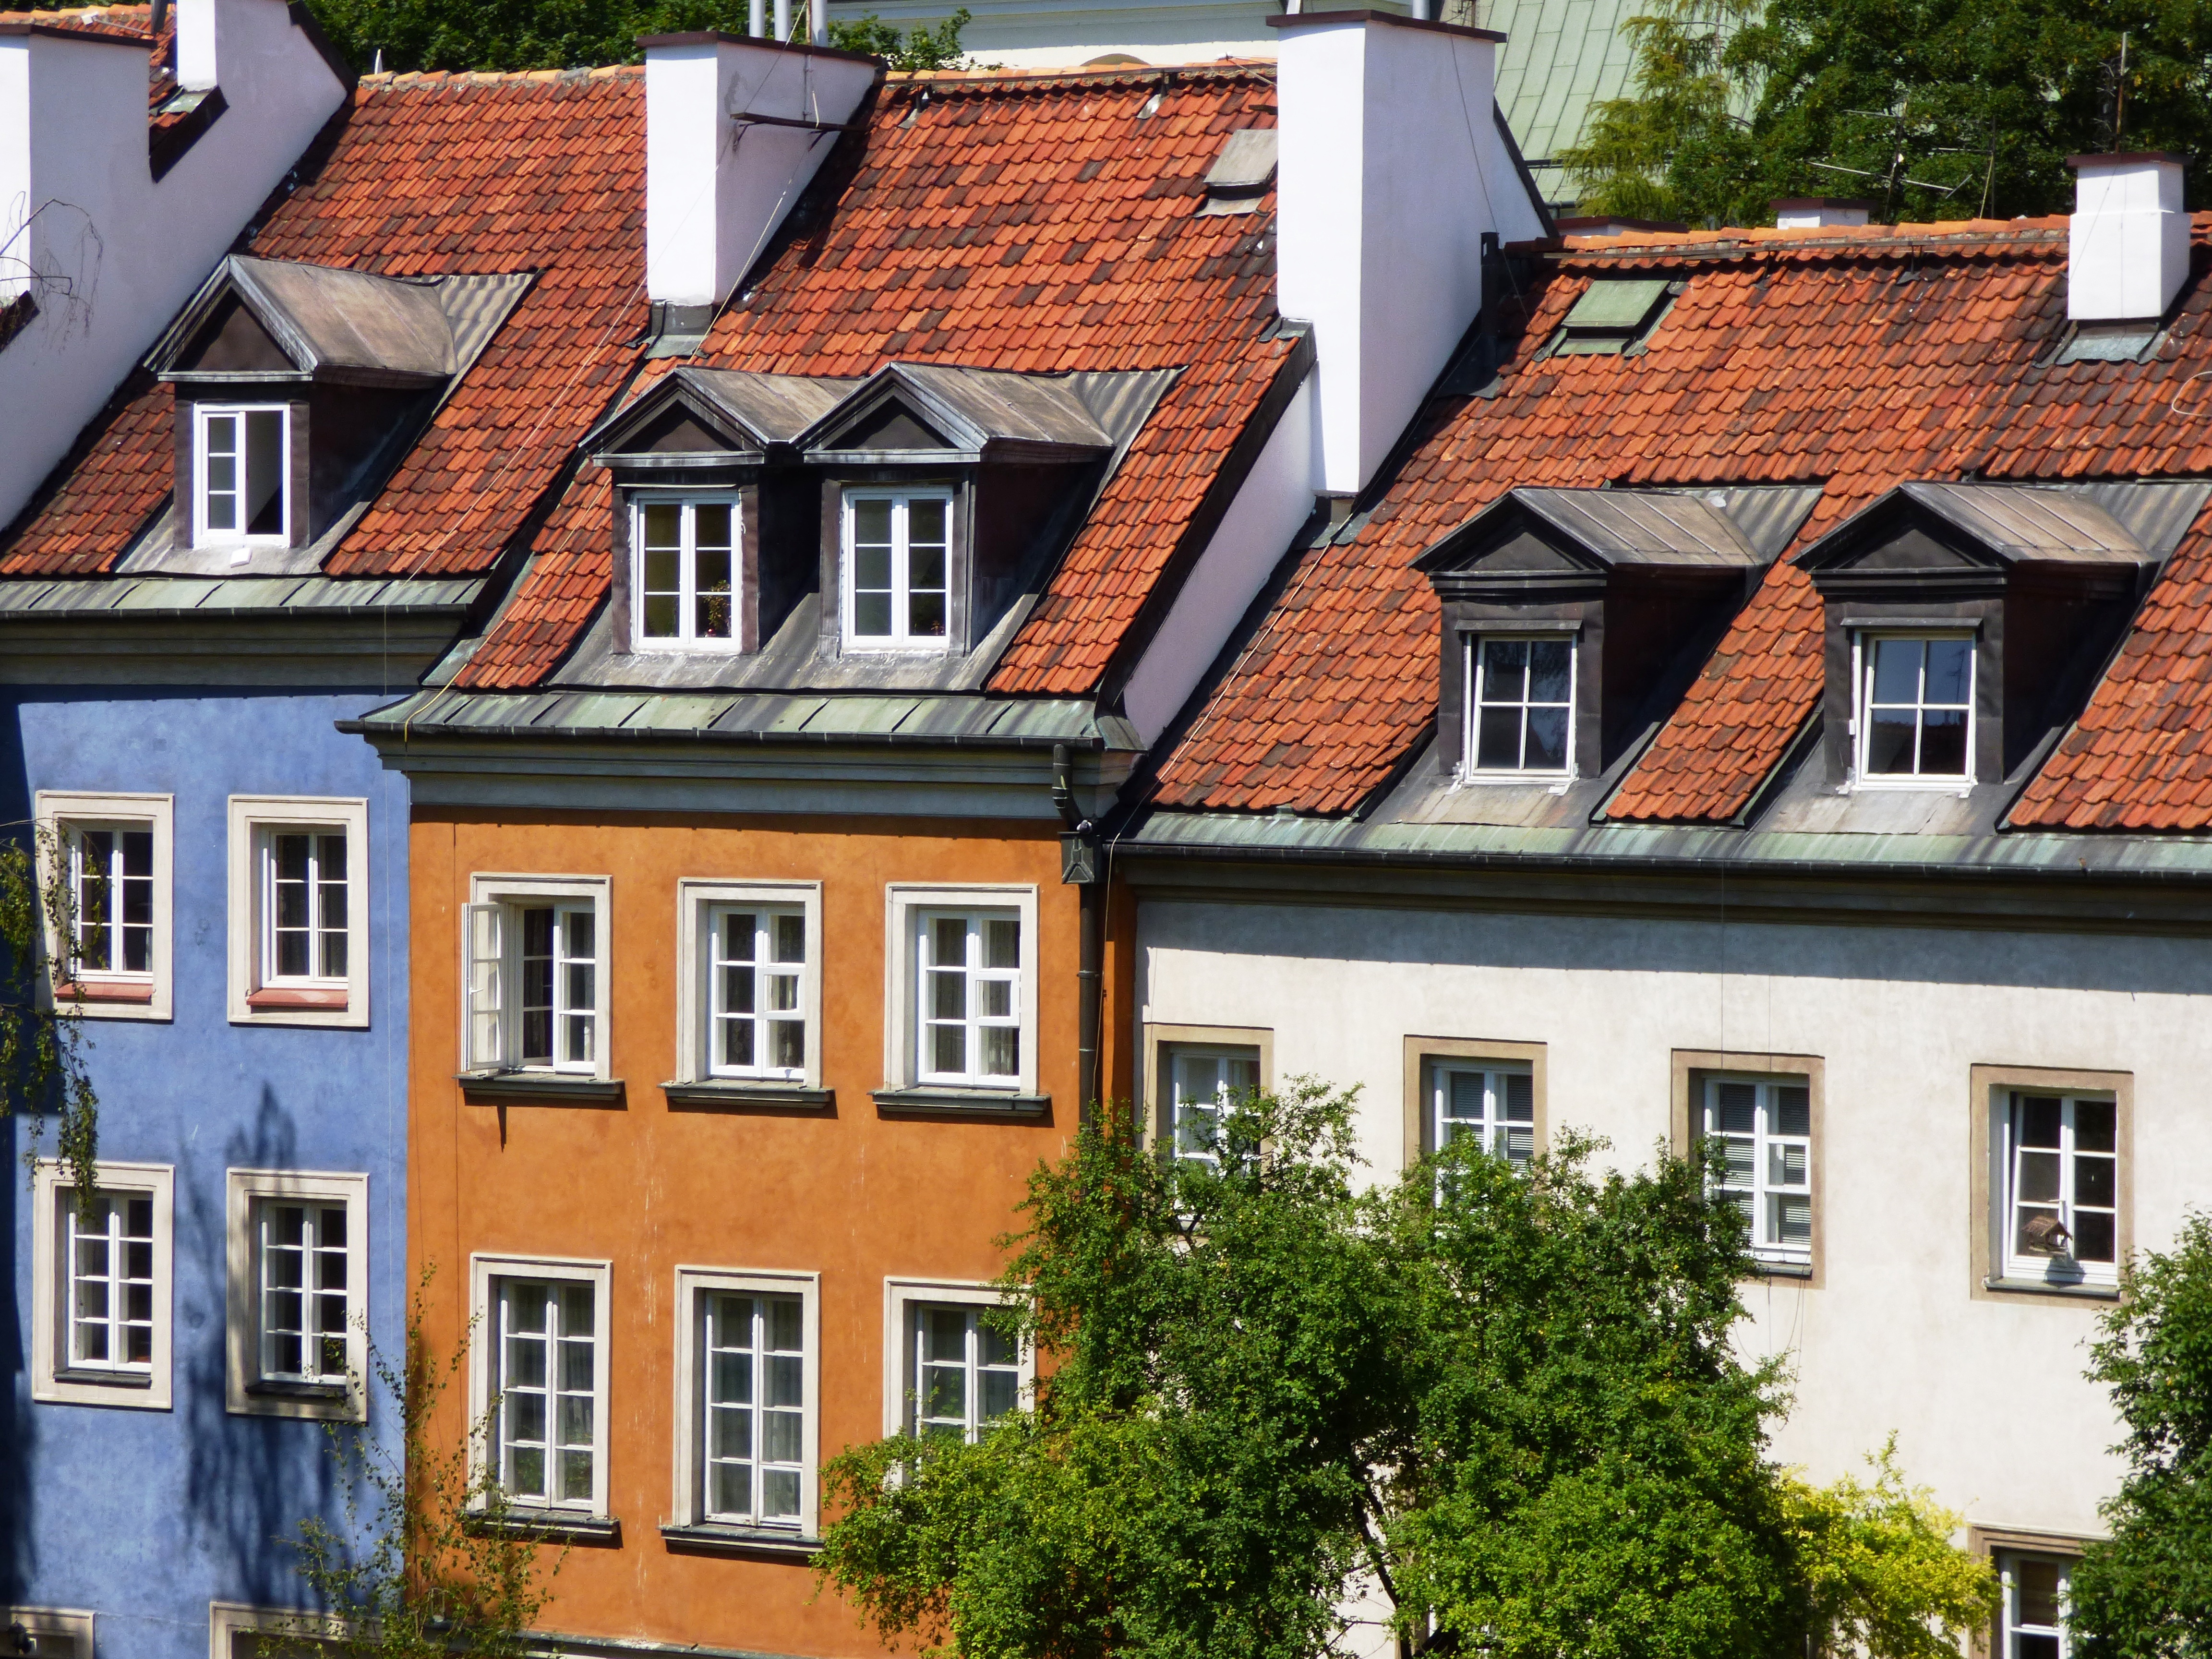
architecture, street, house, window, roof, building, city, home, suburb, cottage, facade, property, colorful, tourism, brick, apartment, old house, old town, buildings, townhouses, history, style, estate, kamienica, colored townhouses, siding, neighbourhood, facades, the market, the old town, the city centre, residential area